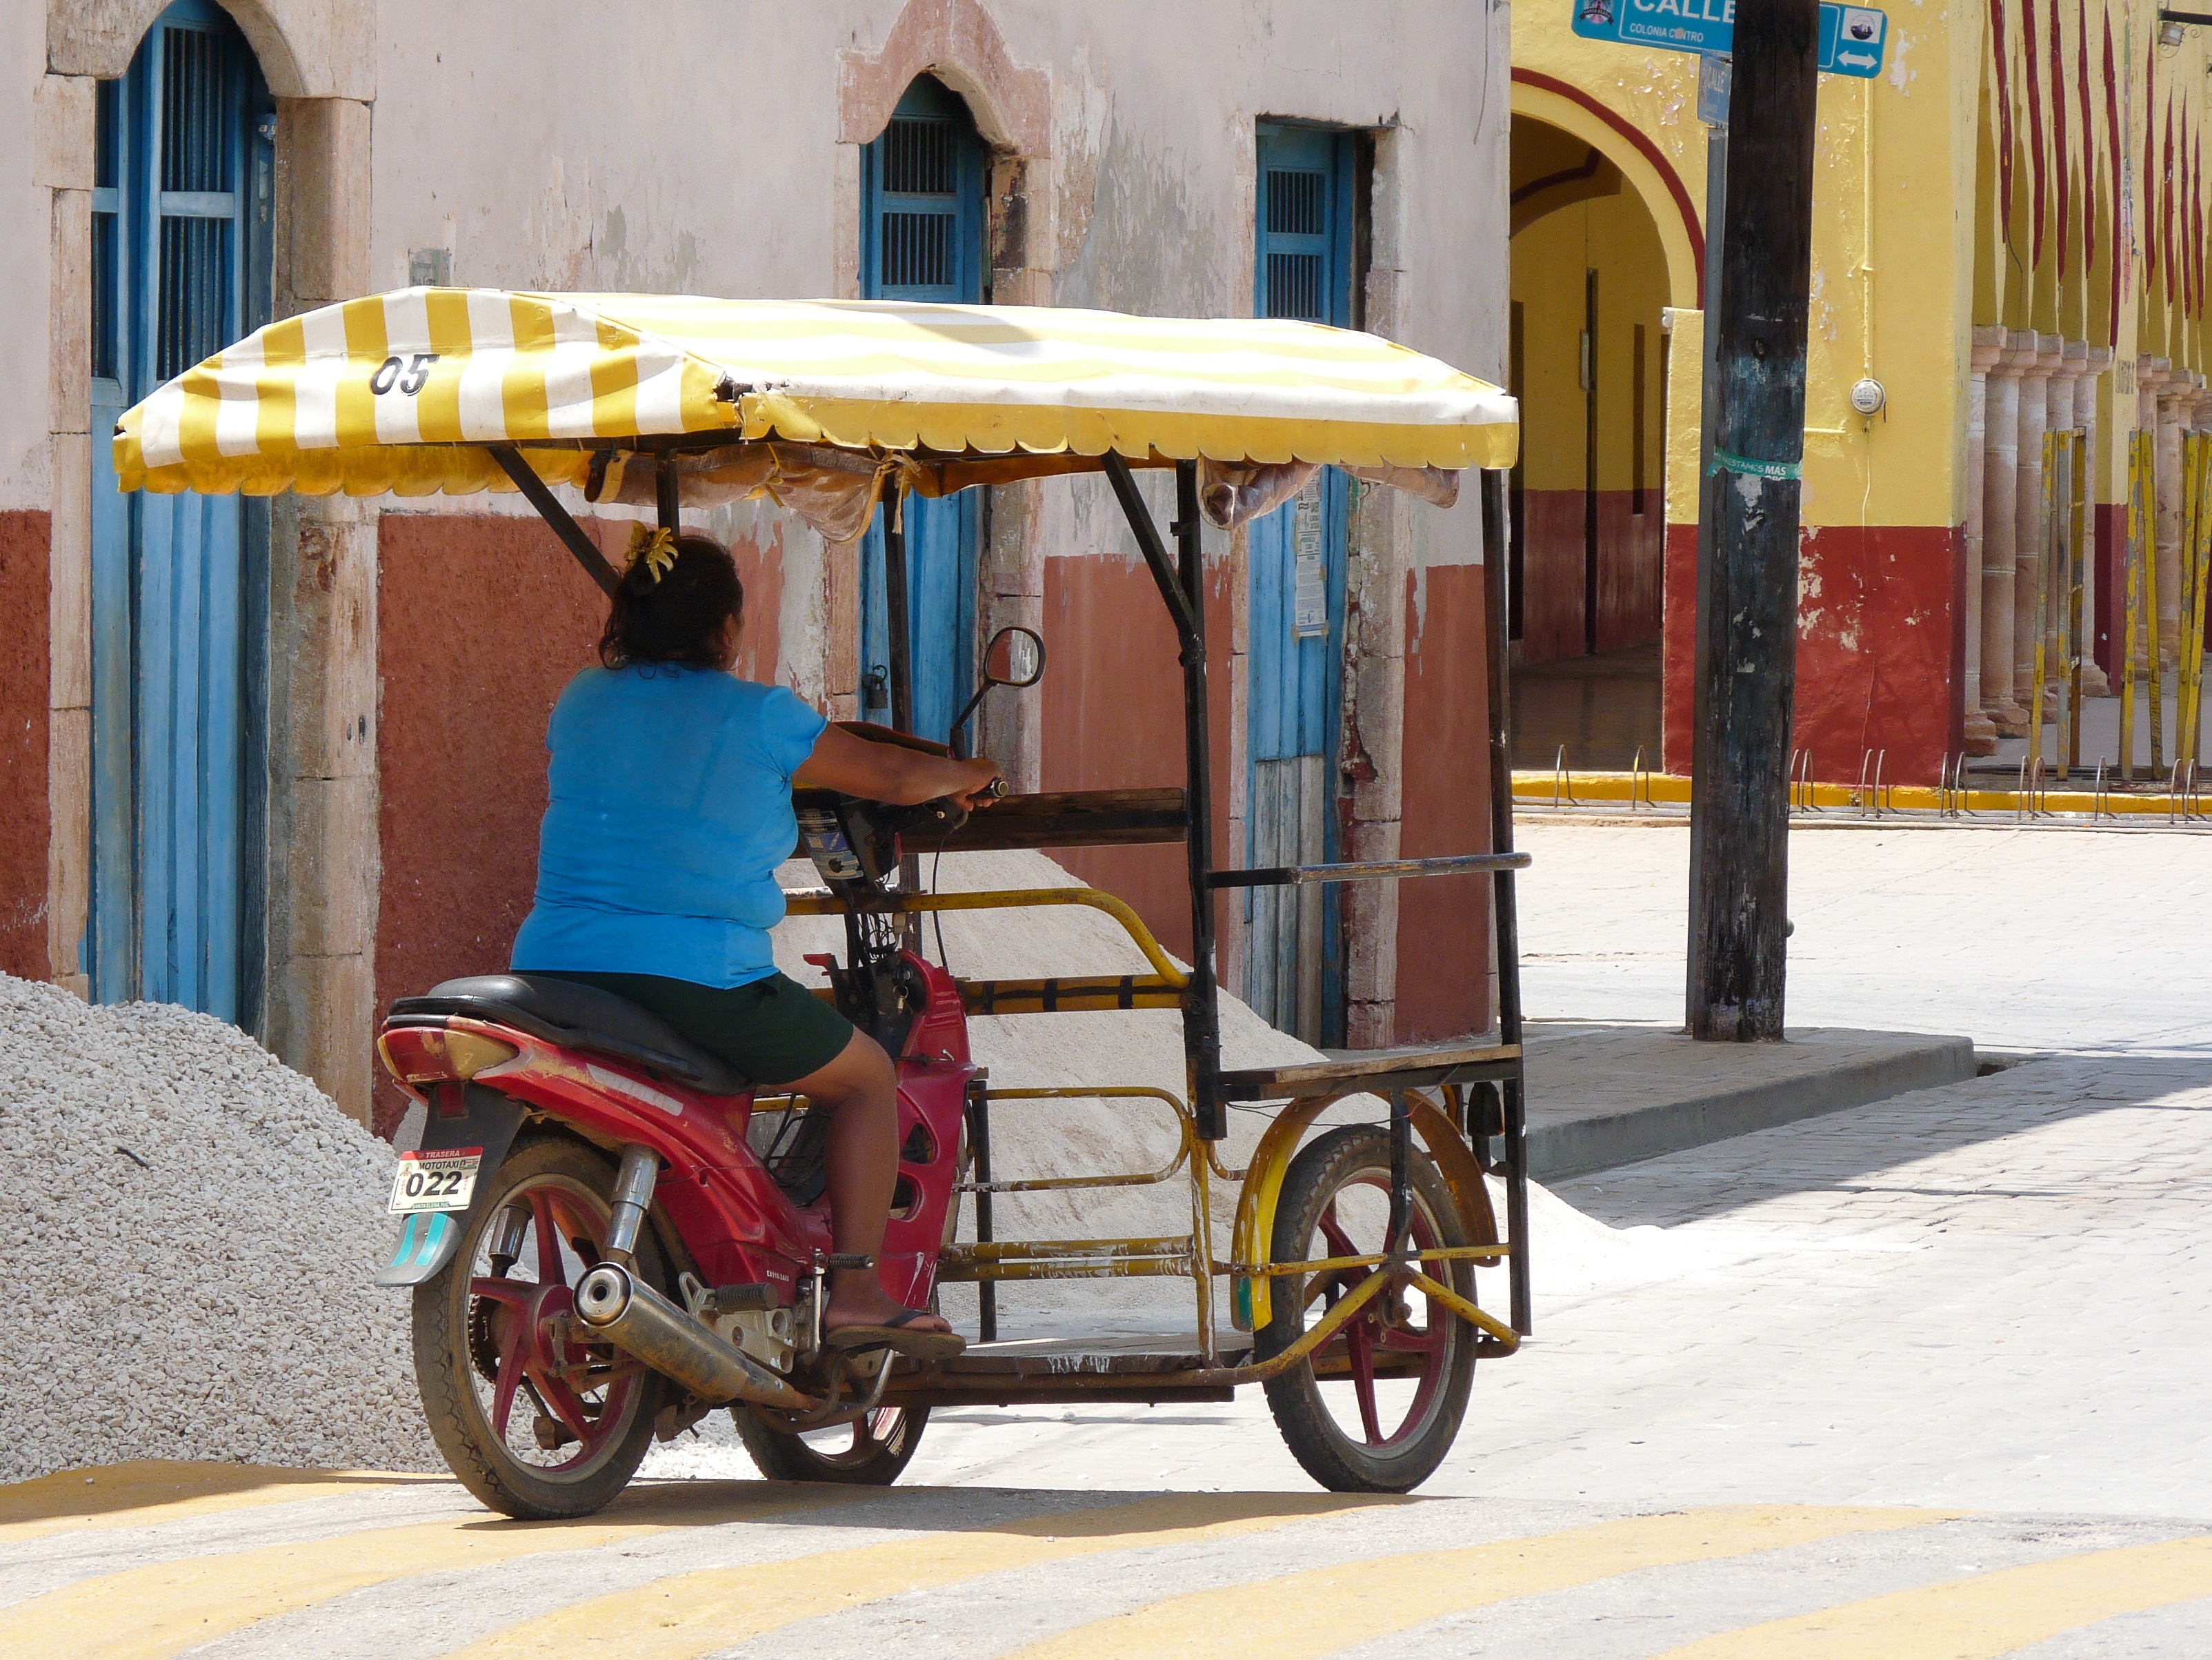
cart, vehicle, motorcycle, mexico, shipping, mexican, rickshaw